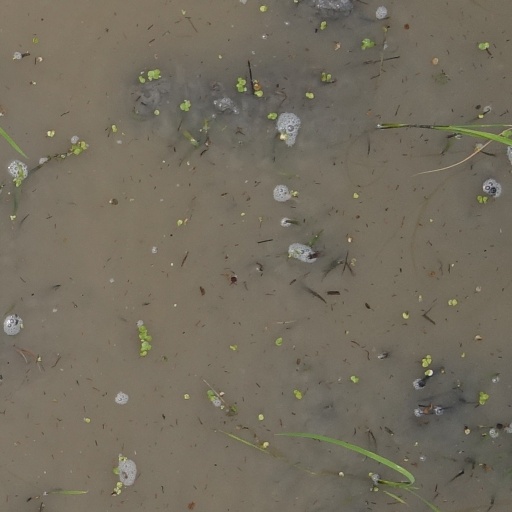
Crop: rice